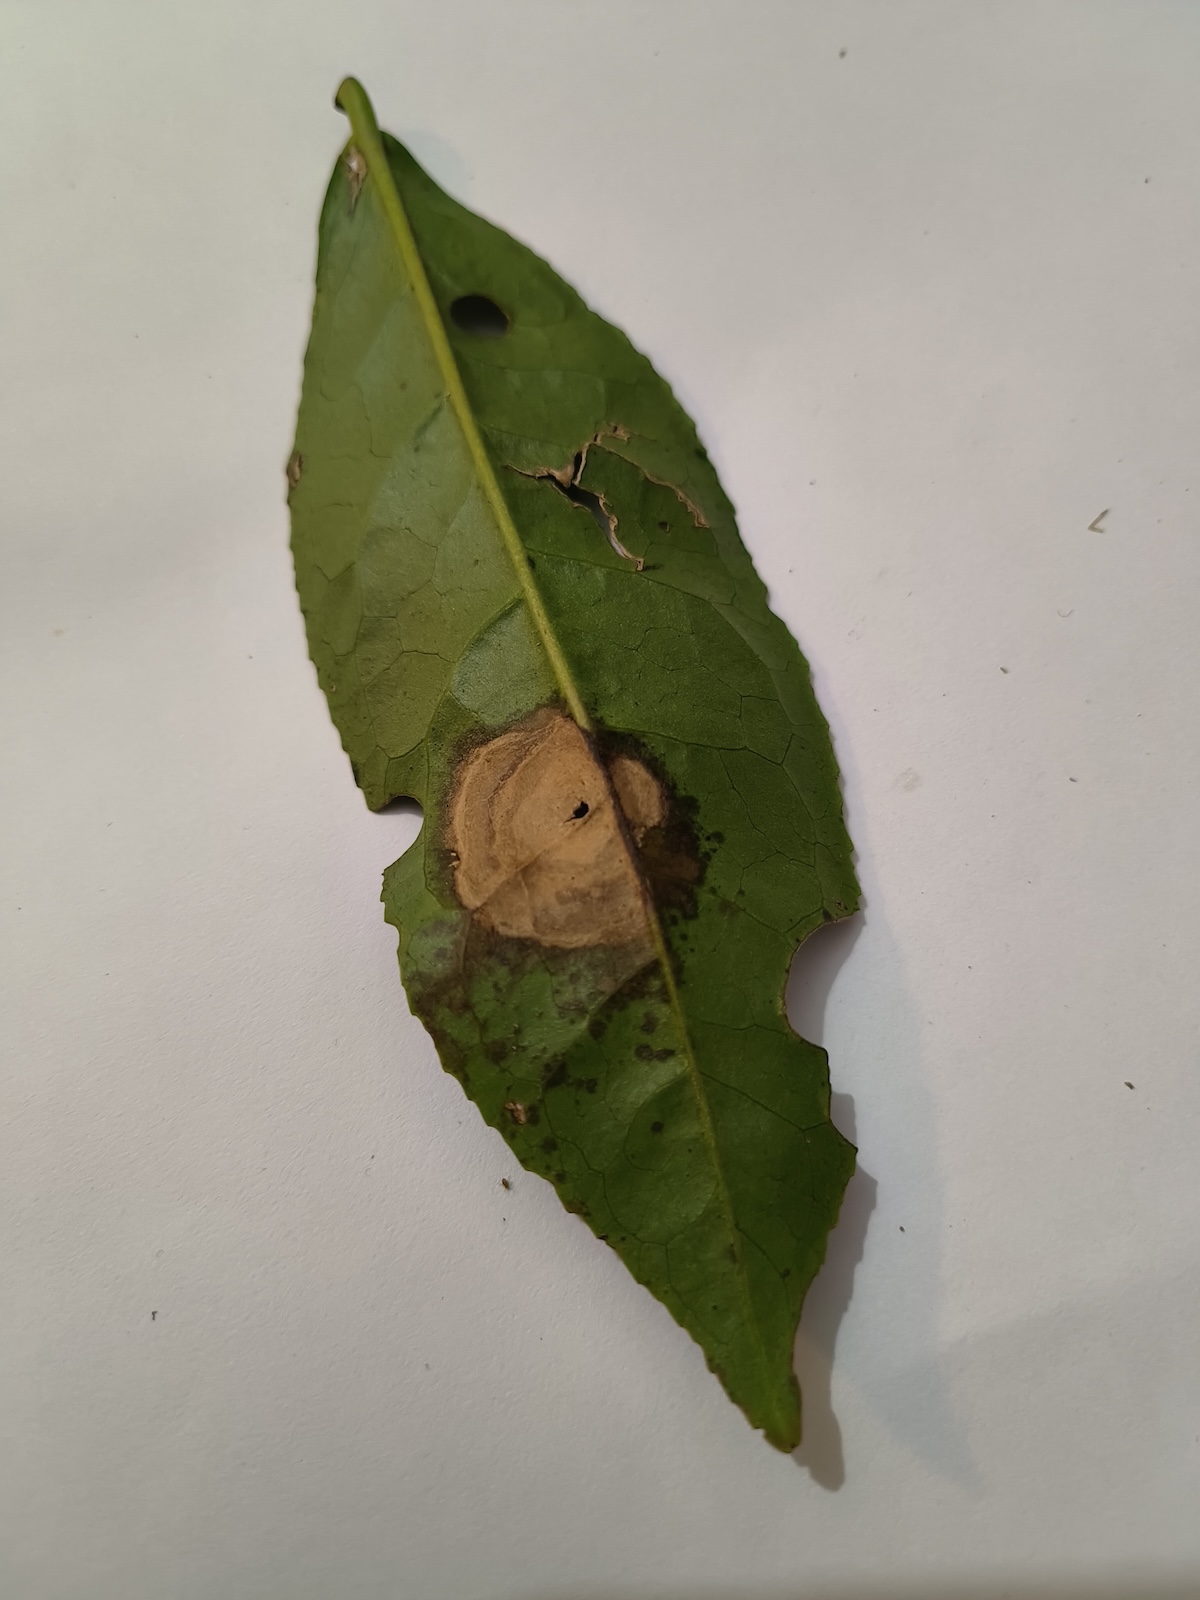
Label: Gray Blight